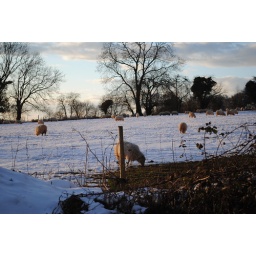
Sheep in the field next door